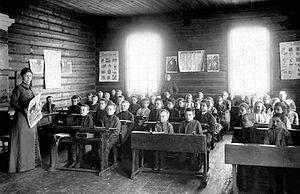
La Russie dans la Première Guerre mondiale est un des belligérant majeurs du conflit : d'août 1914 à décembre 1917, elle combat dans le camp de l'Entente contre les Empires centraux. Au début du XXᵉ siècle, l'Empire russe fait figure de grande puissance par l'immensité de son territoire, le chiffre de sa population, ses ressources agricoles. Son réseau ferroviaire et son industrie connaissent un développement rapide mais elle n'a pas encore rattrapé son retard sur les puissances occidentales, l'Empire allemand en particulier. La guerre russo-japonaise de 1904-1905, suivie de la révolution de 1905, révèlent les faiblesses de son appareil militaire et mettent à nu de profonds clivages politiques et sociaux auxquels s'ajoute la question des minorités nationales. Les rivalités opposant la Russie à l'Allemagne et à l'Autriche-Hongrie l'entraînent à conclure une alliance avec la France et s'impliquer dans les affaires des Balkans. La crise de juillet 1914 ouvre un conflit général où la Russie est alliée de la France et du Royaume-Uni.